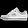
Label: Sneaker